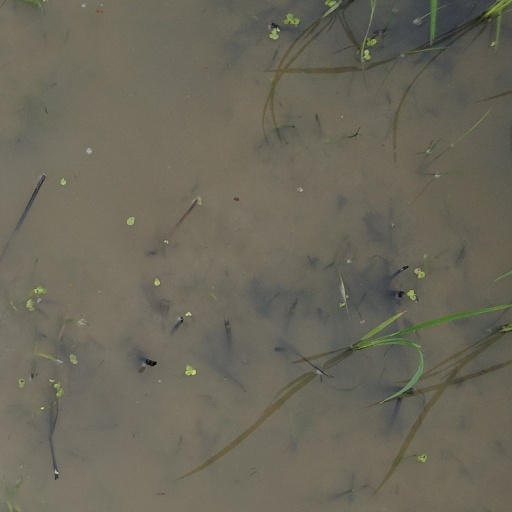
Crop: rice